Fever

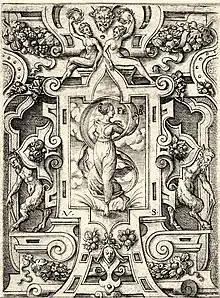
Febris

Fever is often viewed with greater concern by parents and healthcare professionals than might be deserved, a phenomenon known as fever phobia, which is based in both caregiver's and parents' misconceptions about fever in children. Among them, many parents incorrectly believe that fever is a disease rather than a medical sign, that even low fevers are harmful, and that any temperature even briefly or slightly above the oversimplified "normal" number marked on a thermometer is a clinically significant fever. They are also afraid of harmless side effects like febrile seizures and dramatically overestimate the likelihood of permanent damage from typical fevers. The underlying problem, according to professor of pediatrics Barton D. Schmitt, is that "as parents we tend to suspect that our children's brains may melt." As a result of these misconceptions parents are anxious, give the child fever-reducing medicine when the temperature is technically normal or only slightly elevated, and interfere with the child's sleep to give the child more medicine.